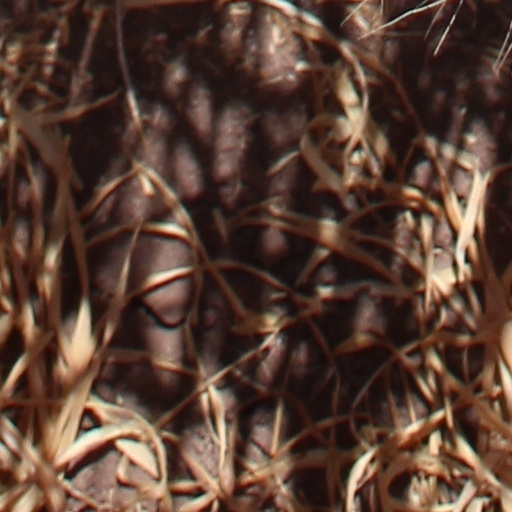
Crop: wheat